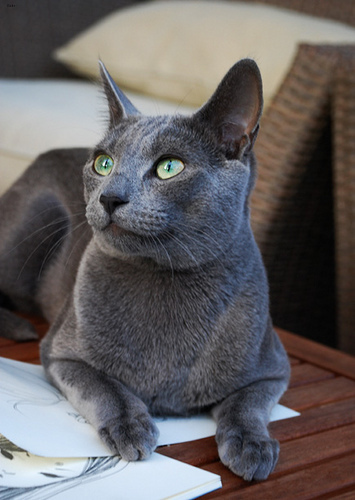
Animal: cat
Breed: Russian Blue